William MacGregor

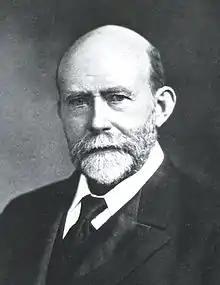

Sir William MacGregor, (20 October 1846 – 3 July 1919) was a Scottish colonial administrator who was Lieutenant-Governor of British New Guinea, Governor of Lagos Colony, Governor of Newfoundland and Governor of Queensland.